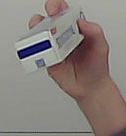
Product: sensodyne_toothpaste